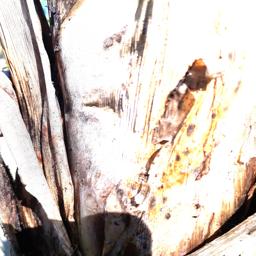
Label: BACTERIAL SOFT ROT